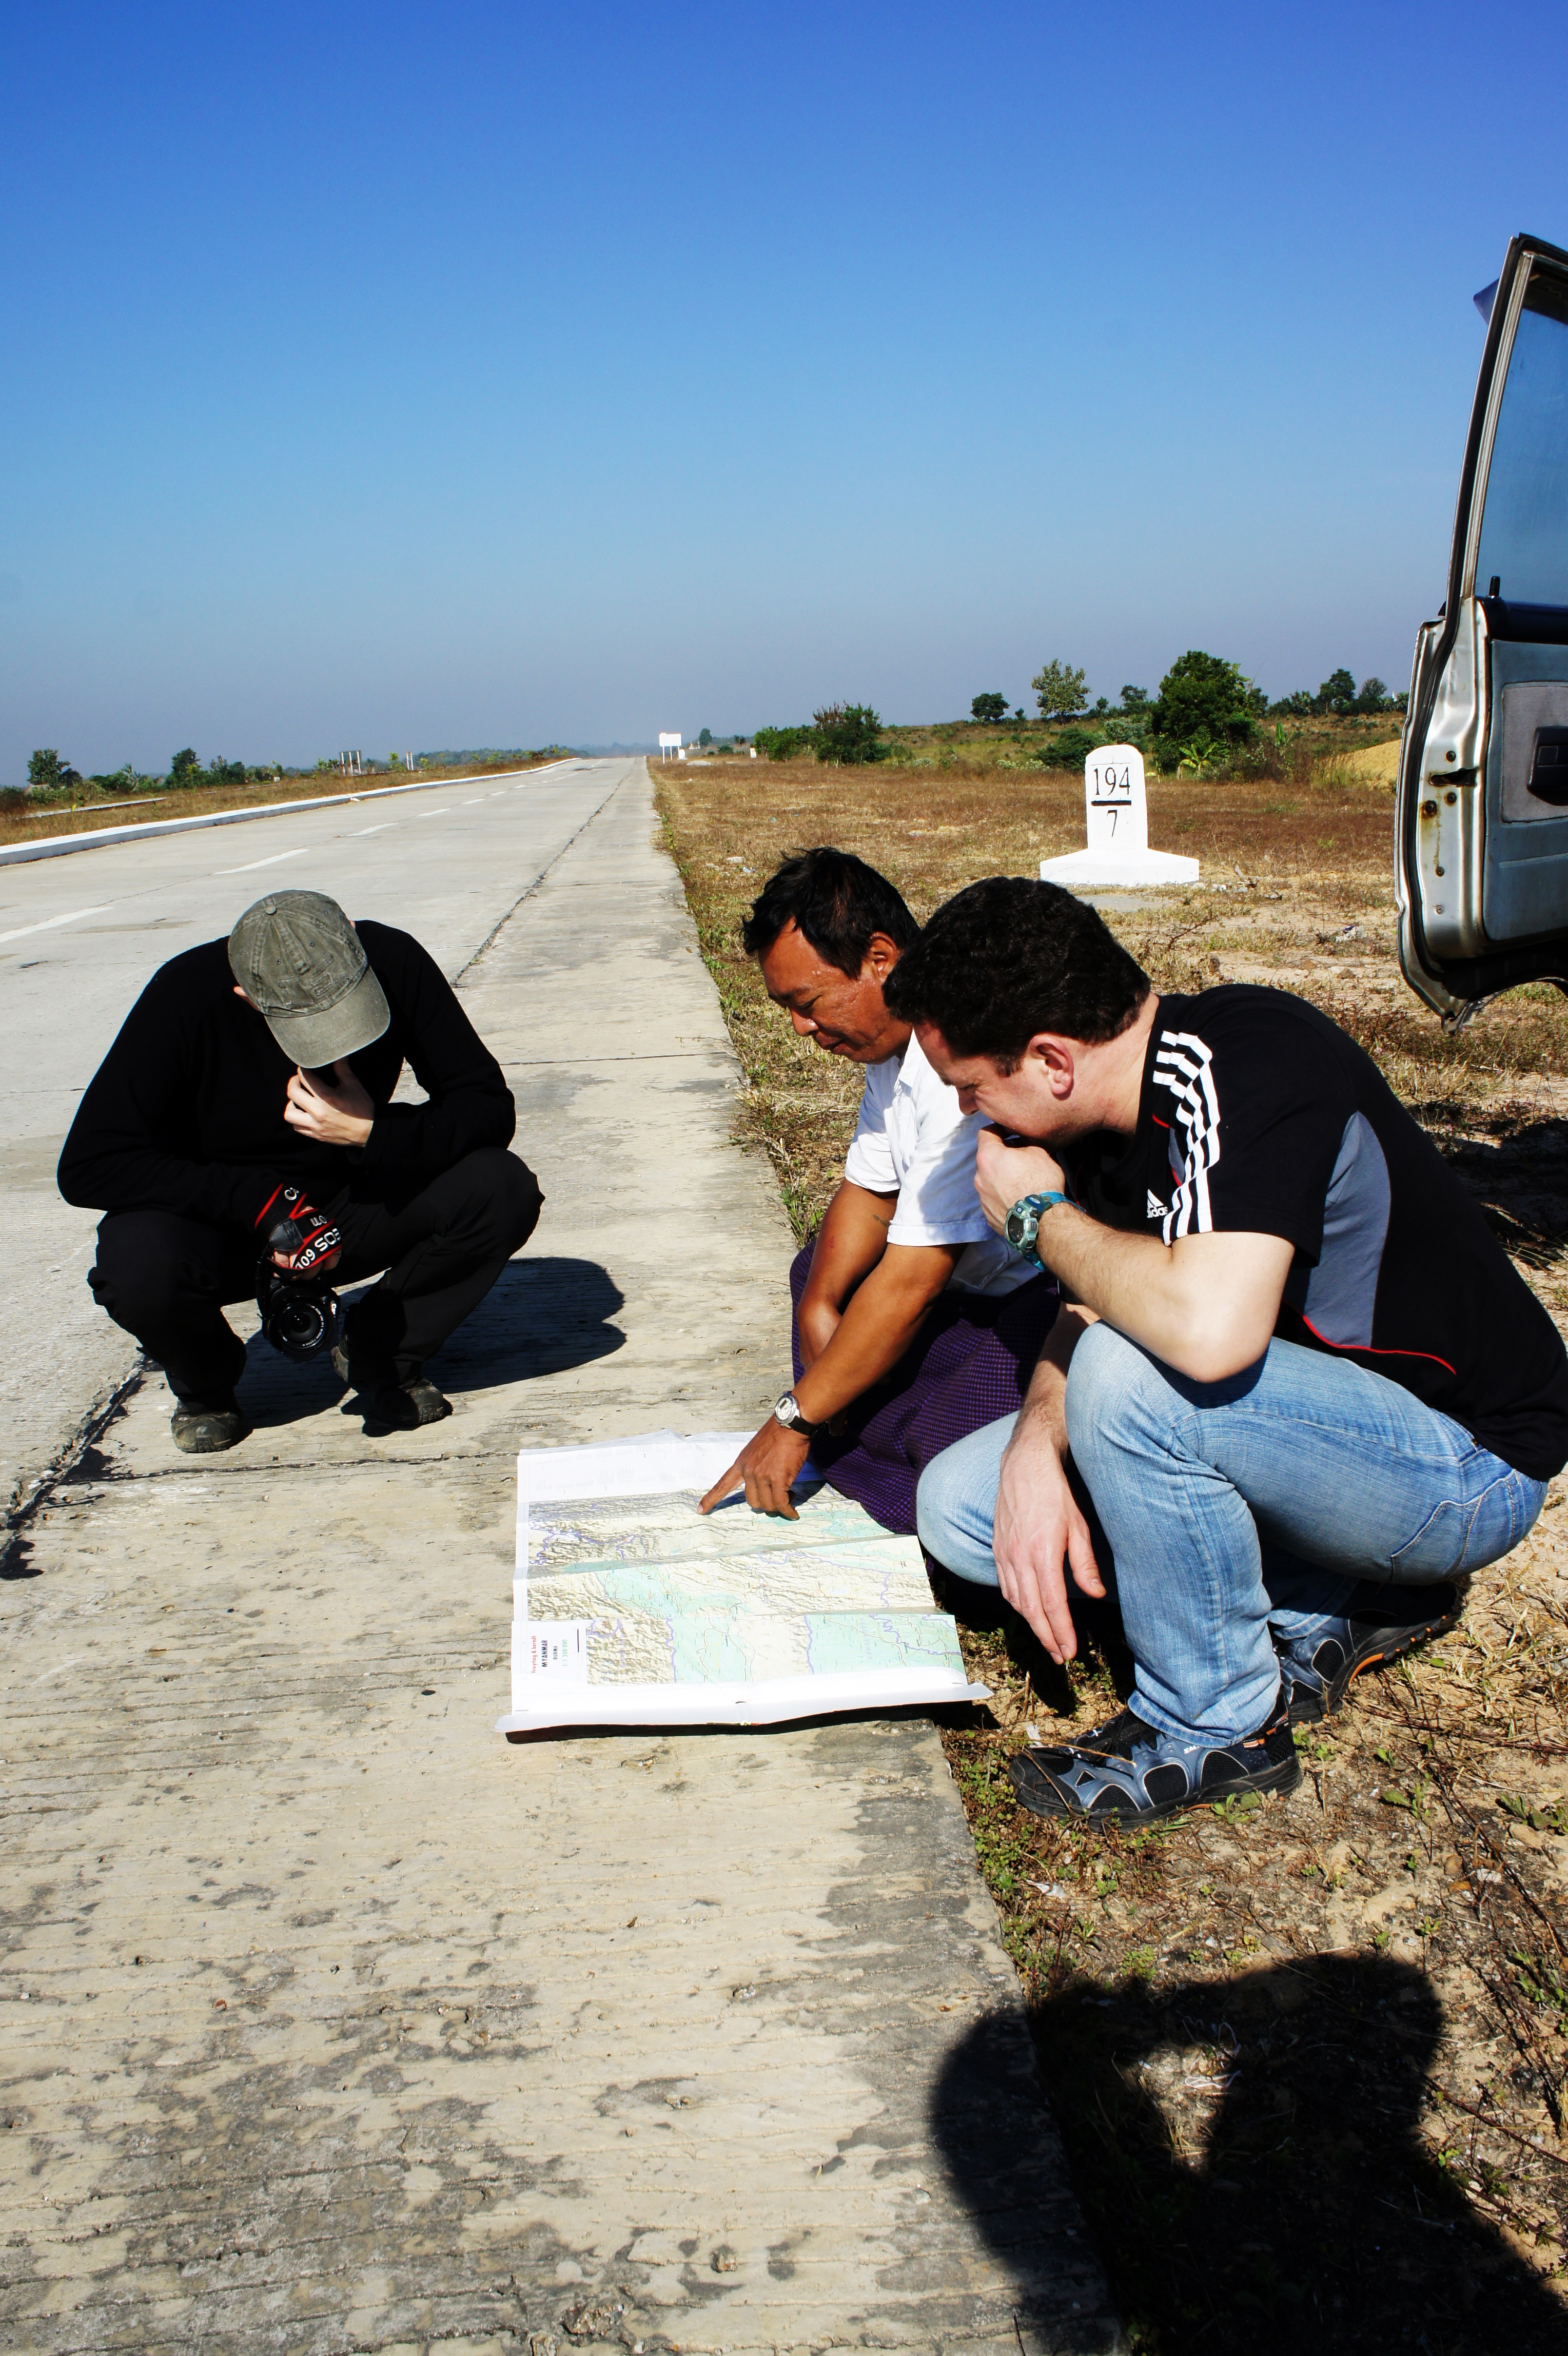
beach, sea, people, vacation, travel, route, atlas, tourists, roadside, photograph, image, explain, road map